Hercules Huncks

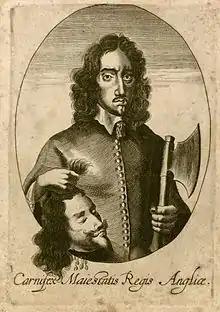
King Charles Beheaded

In January 1648/9, following the Trial of Charles I, Colonel Huncks, with Francis Hacker and Robert Phayre, was one of the senior army officers delegated to supervise and carry out the king's execution, and the king's death warrant was addressed to those three officers. However, Oliver Cromwell decided that an additional warrant explicitly addressed to the executioner was necessary and ordered Huncks to write and sign it. He refused. According to Hunck's own testimony at the trial of his fellow-officer Daniel Axtell, Cromwell called him a "froward, peevish fellow" and wrote out the warrant himself.